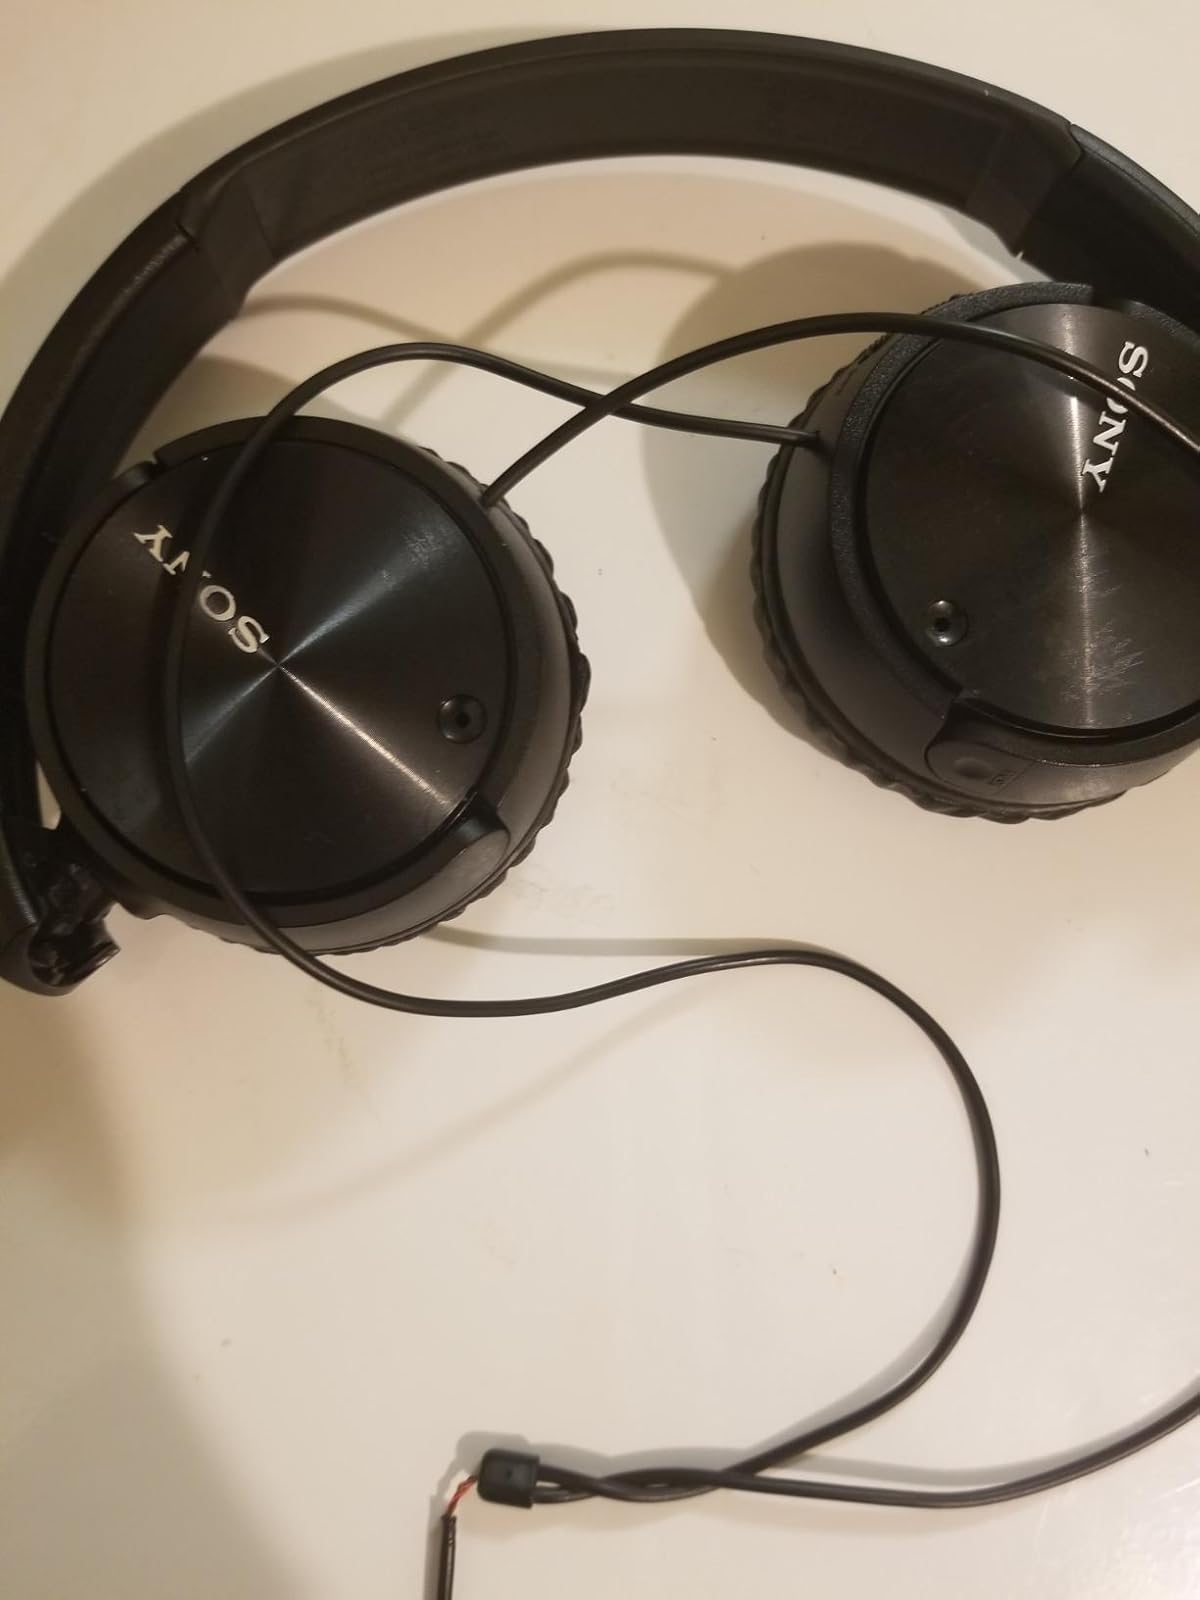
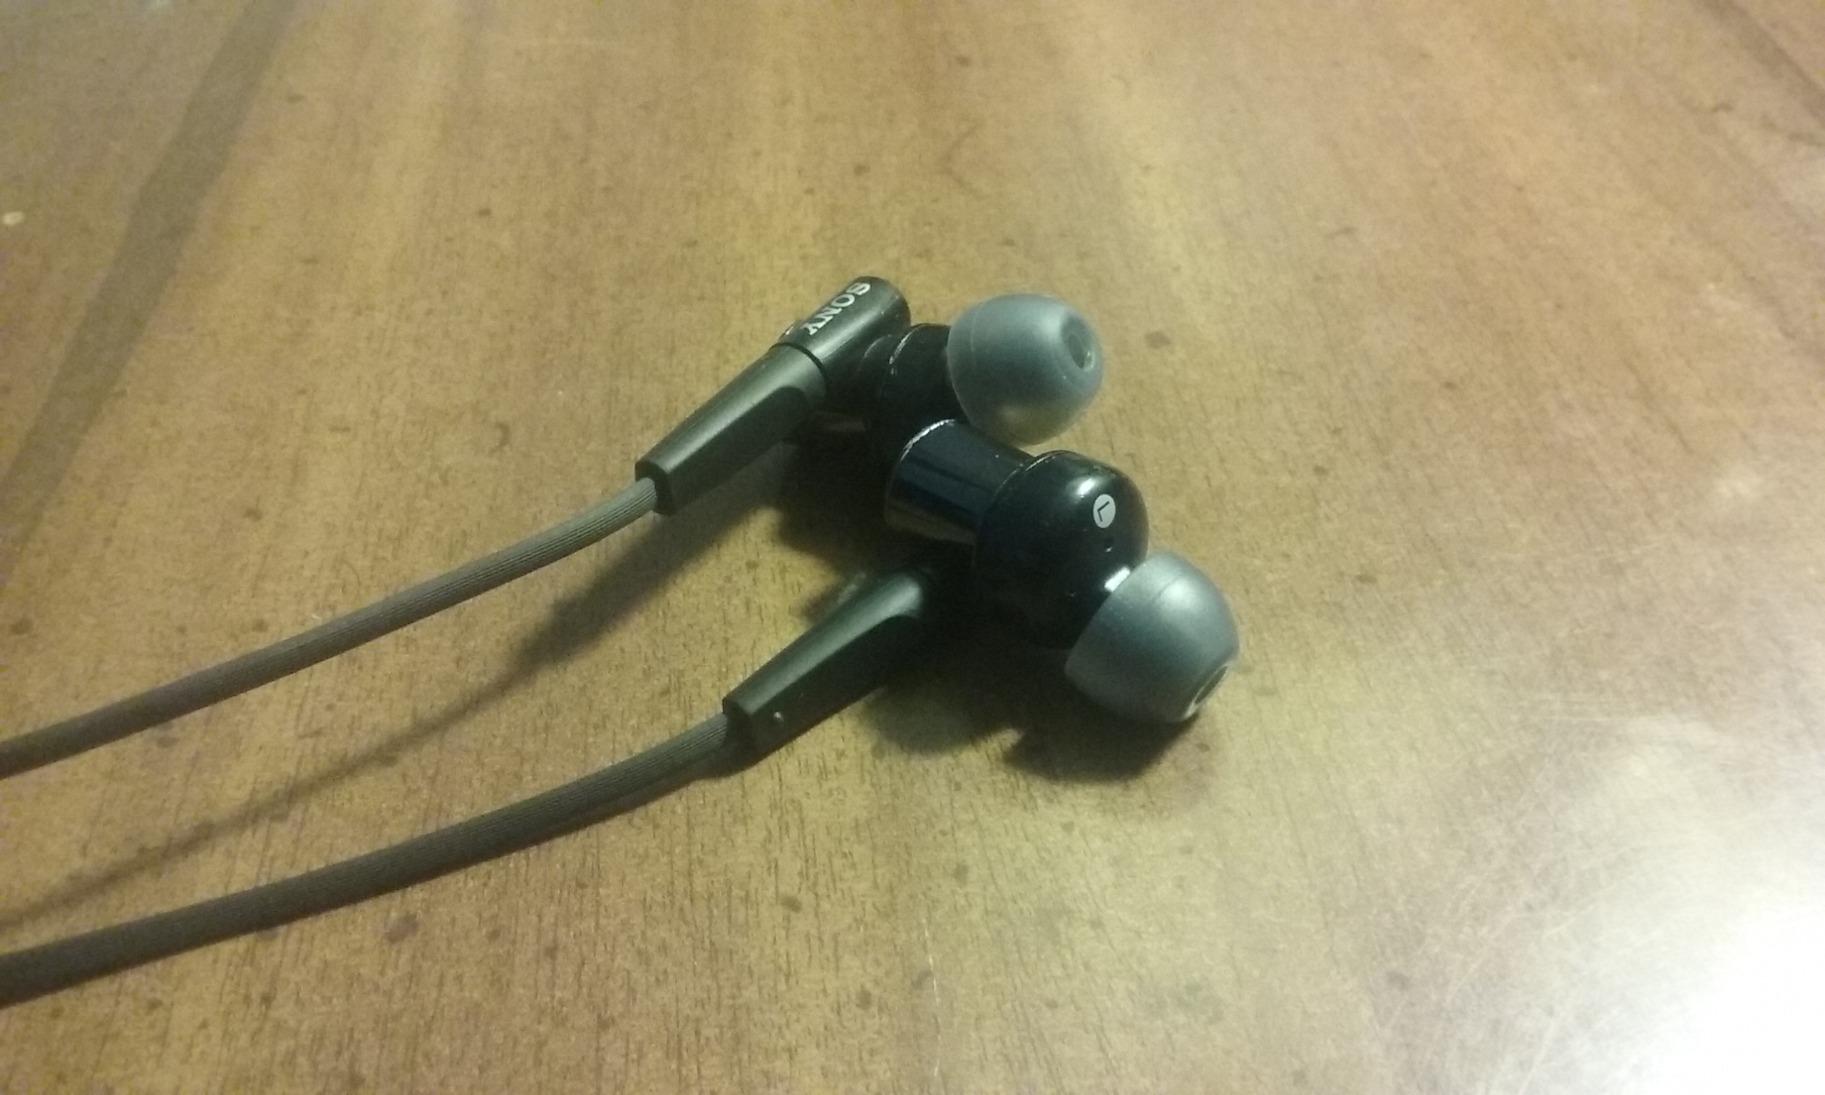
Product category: headphones
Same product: no